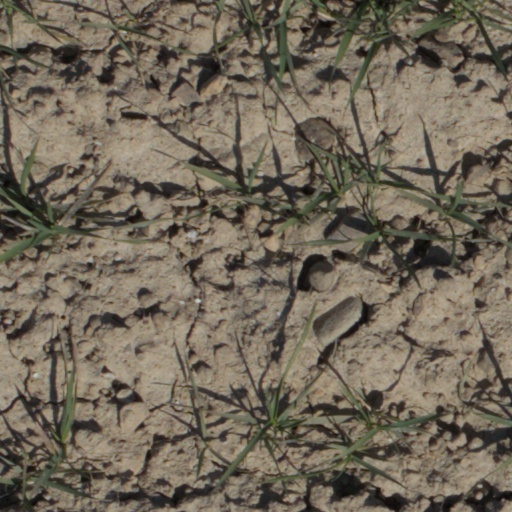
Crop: wheat